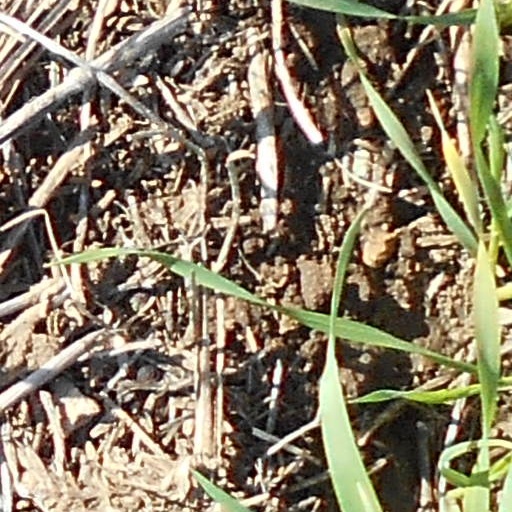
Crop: wheat